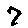
Label: 7